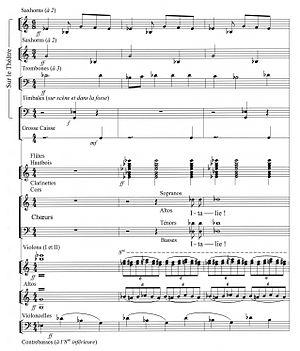
Berlioz - ""Les Troyens"" - Chasse royale et orage"